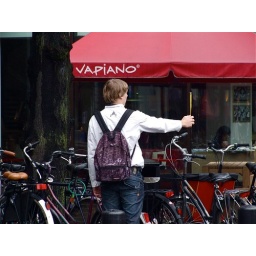
Het meten van de pizza alvorens tot aankoop over te gaan